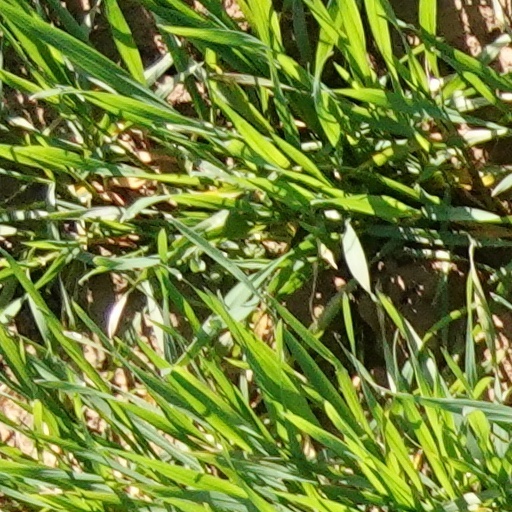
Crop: wheat